Saunders Lewis

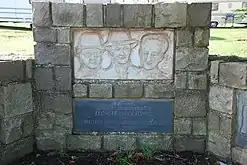
"": "The Burning of the Bombing School"

Many Welsh people were angered by the judge's scornful treatment of the Welsh language, by the decision to move the trial to London, and by the decision of University College, Swansea, to dismiss Lewis from his post before he had been found guilty. Dafydd Glyn Jones wrote of the fire that it was "the first time in five centuries that Wales struck back at England with a measure of violence... To the Welsh people, who had long ceased to believe that they had it in them, it was a profound shock."